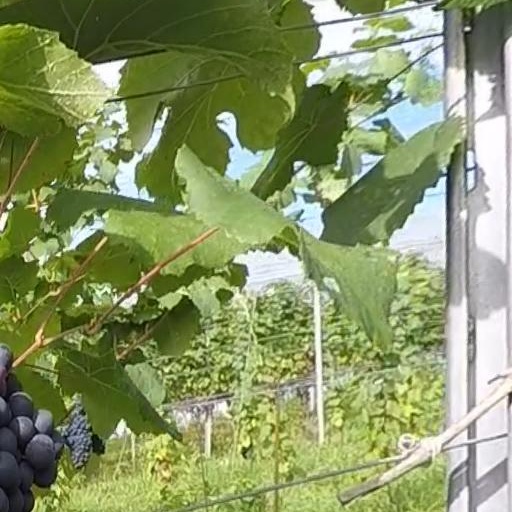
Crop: grape